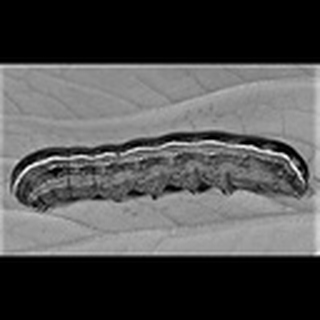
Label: cotton_army_worm